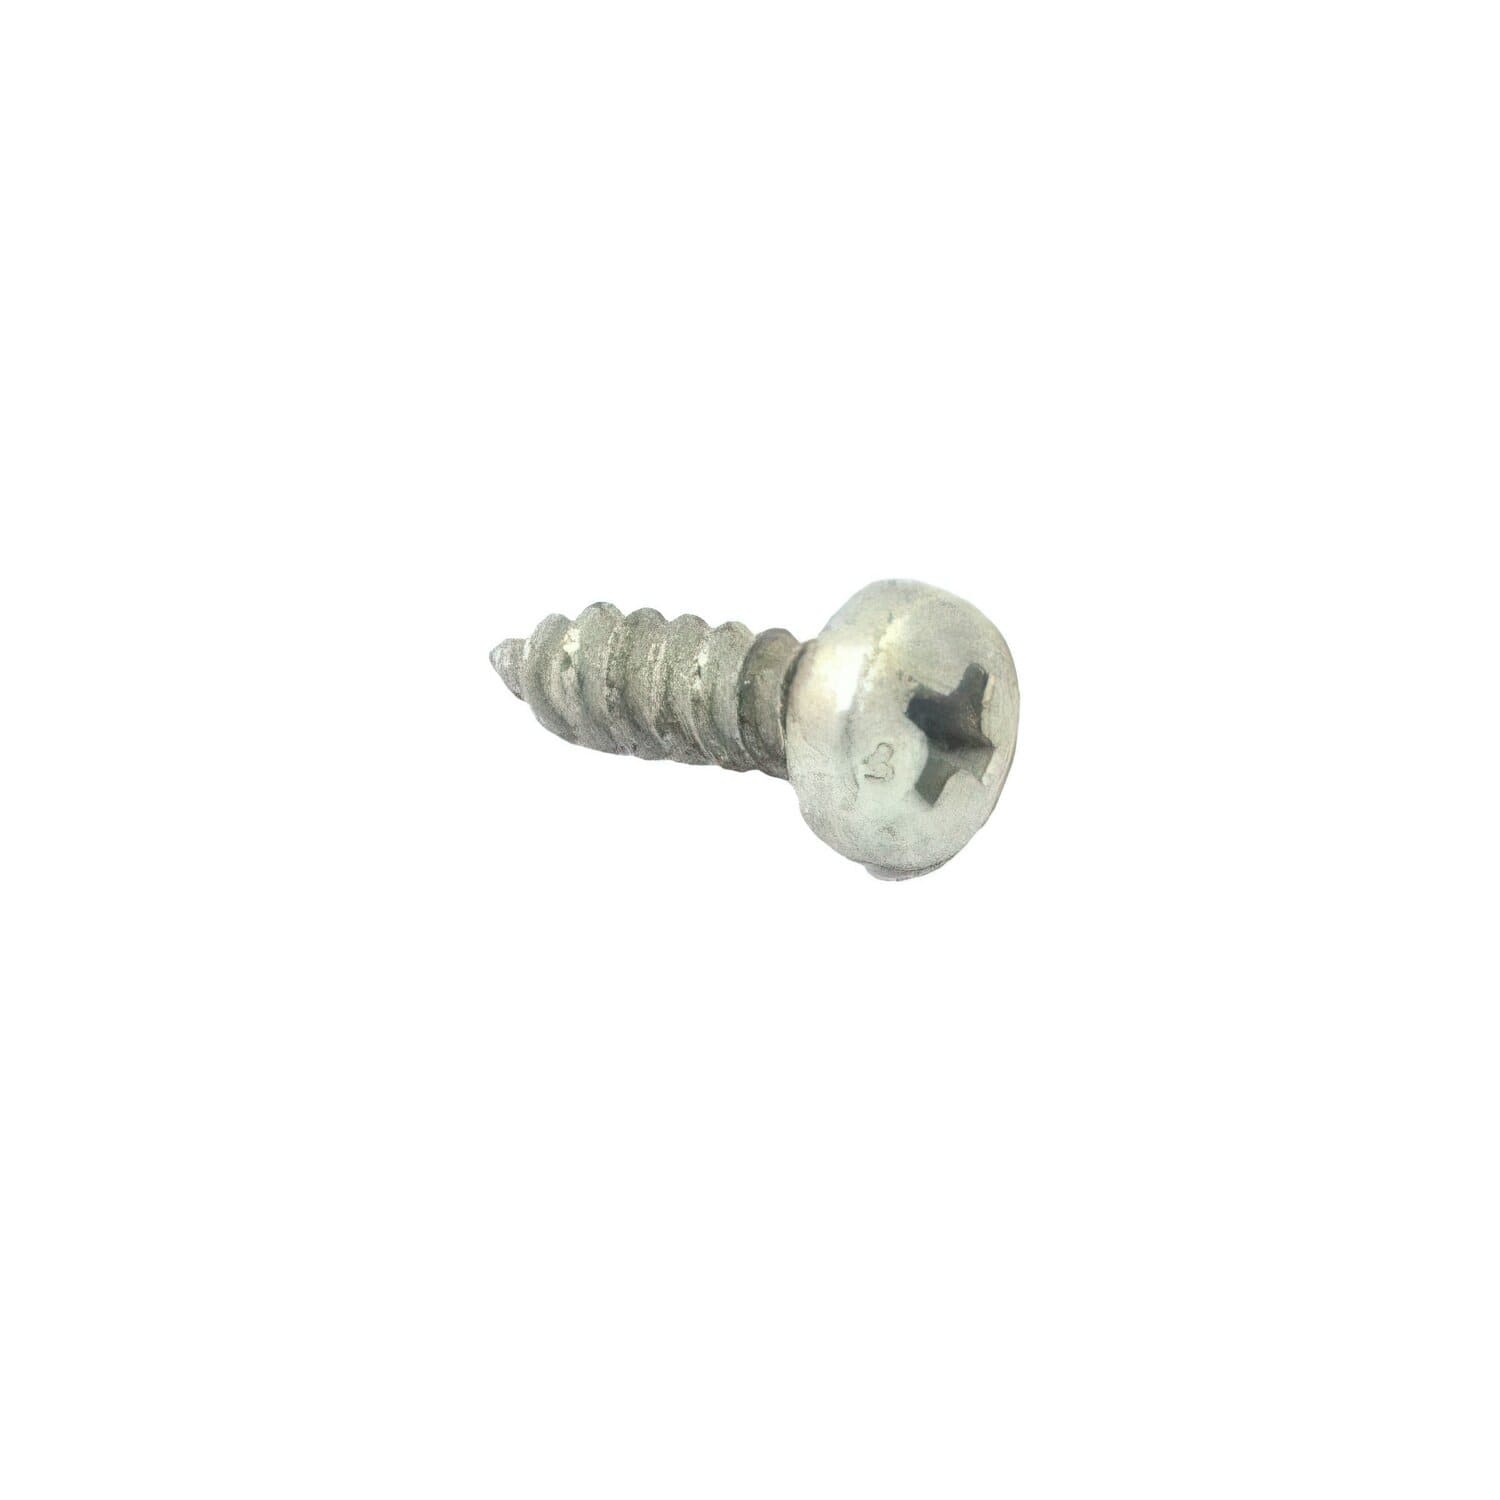
OE-PEU756628 Vite 2.9x9.5 Peugeot Jetforce
Cod. OE-PEU756628 Vite 2.9x9.5 Peugeot Jetforce Il Prodotto potrebbe essere riservato esclusivamente alle competizioni nei luoghi ad esse destinate secondo le disposizioni delle competenti autorità sportive. Decliniamo ogni responsabilità per l’uso improprio. PER INFORMAZIONI NON ESITATE A CONTATTARE Staf billaricambi
Brand: Billaricambi SRLS
Category: Sporting Goods > Indoor Games > Billiards > Billiard Table Parts & Accessories